Not Angels But Angels

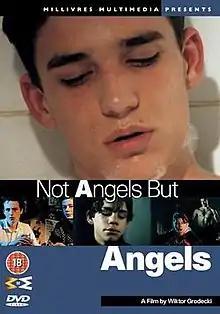

Not Angels But Angels is a 1994 documentary film about teenage boys and young men in Prague working as prostitutes, primarily there and also in other European cities in the region. The creator of the documentary, Wiktor Grodecki interviews the hustlers, who give ages ranging from 14 to 20 years, to find out more about their lives and how they came to make a living by selling sex. The film explores their hopes and fears, what they hope to be doing in the future, and coping with the possibility of being infected with HIV. The film also presents comments by a man who arranges liaisons between tourists and young male hustlers in the Prague central train station. The conversations are in a mix of Czech with English subtitles, and English.